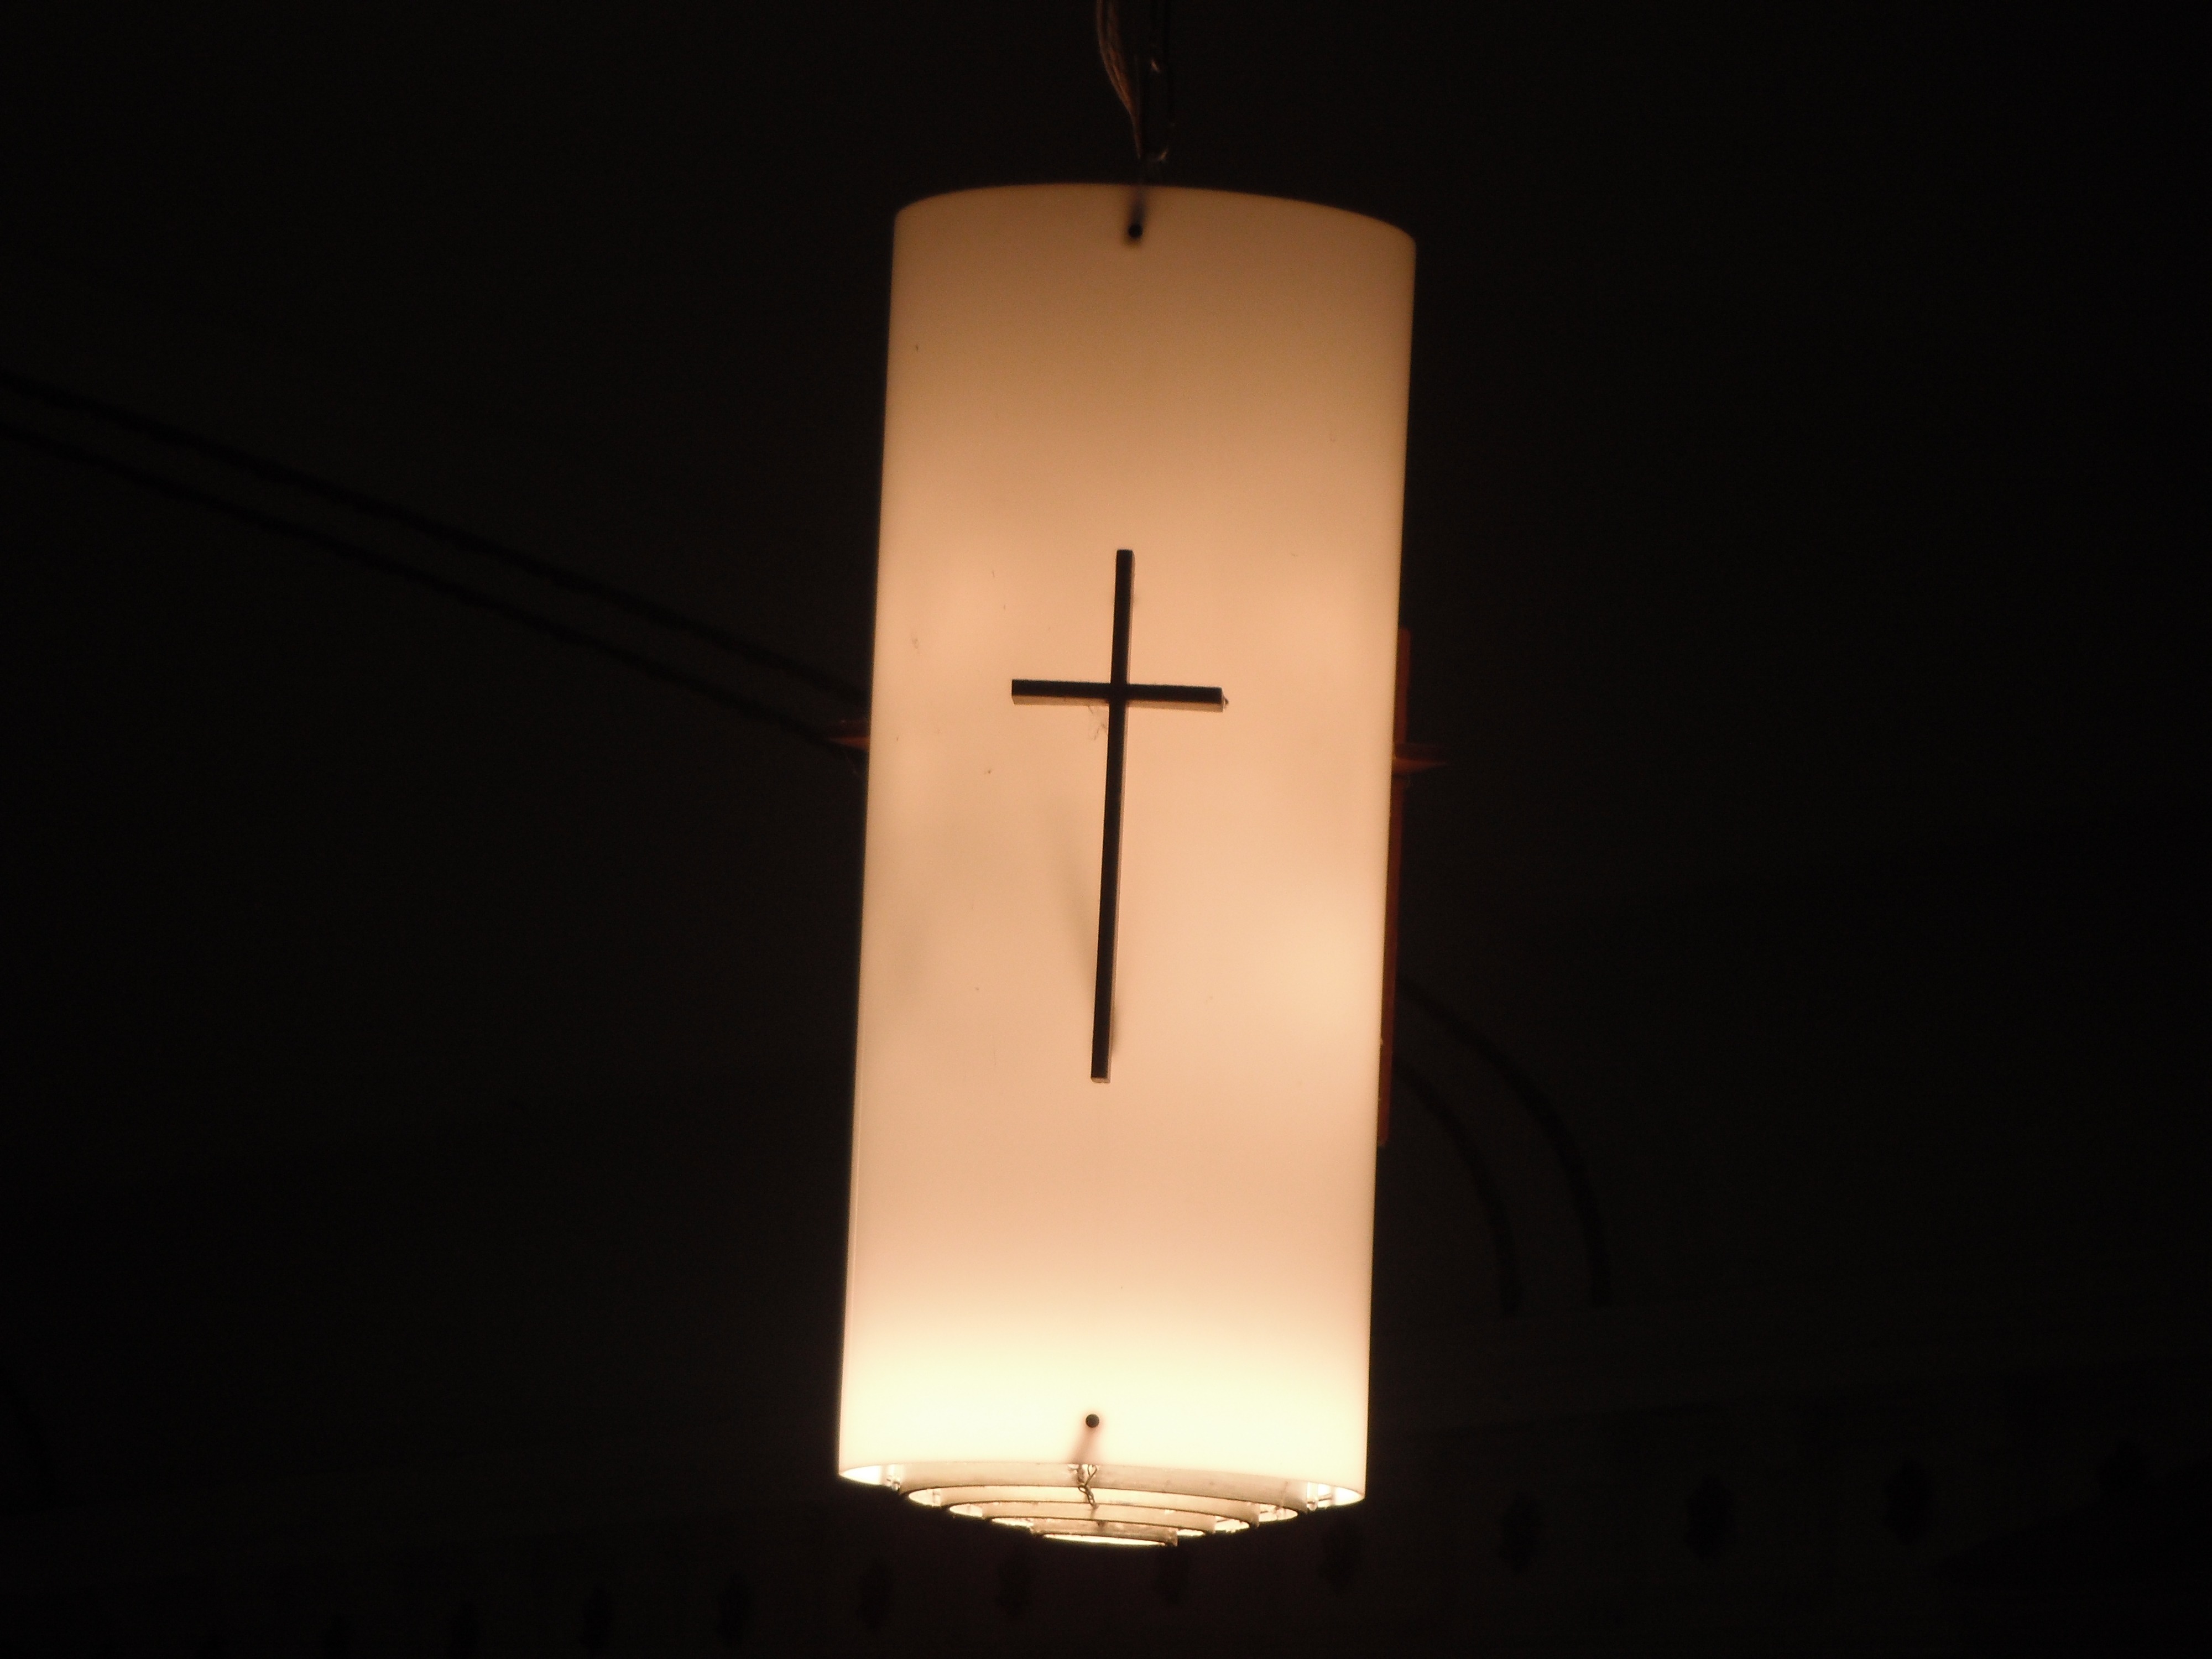
light, night, symbol, religion, darkness, street light, lamp, cross, christian, candle, lighting, decor, spiritual, religious, christ, faith, light fixture, jesus, christianity, crucifix